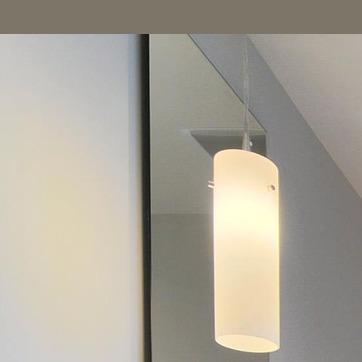
Material: mirror